Kemperi

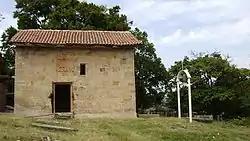
Saint George church in the village of Kempheri

Kemperi is a village in Khashuri Municipality of Shida Kartli region in Georgia. The village is located from Khashuri and from Surami, above sea level. According to the 2014 census it had a population of 350.